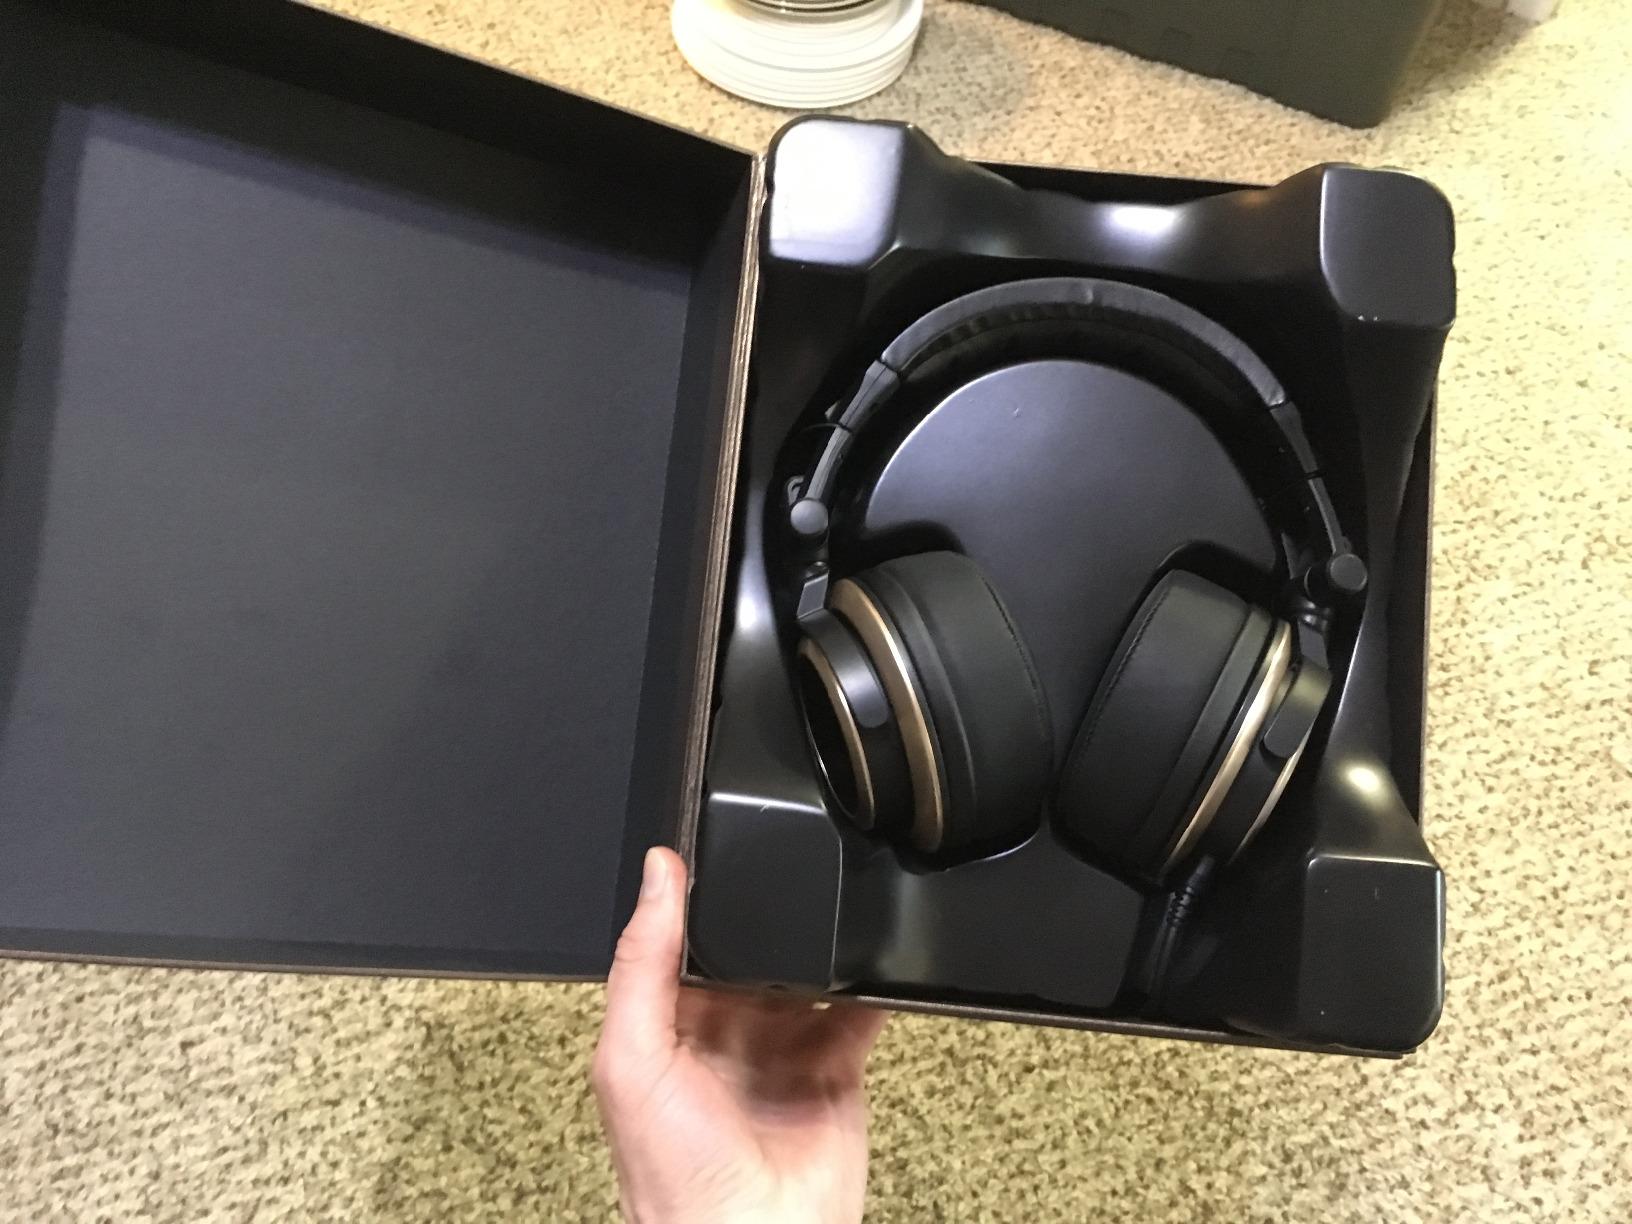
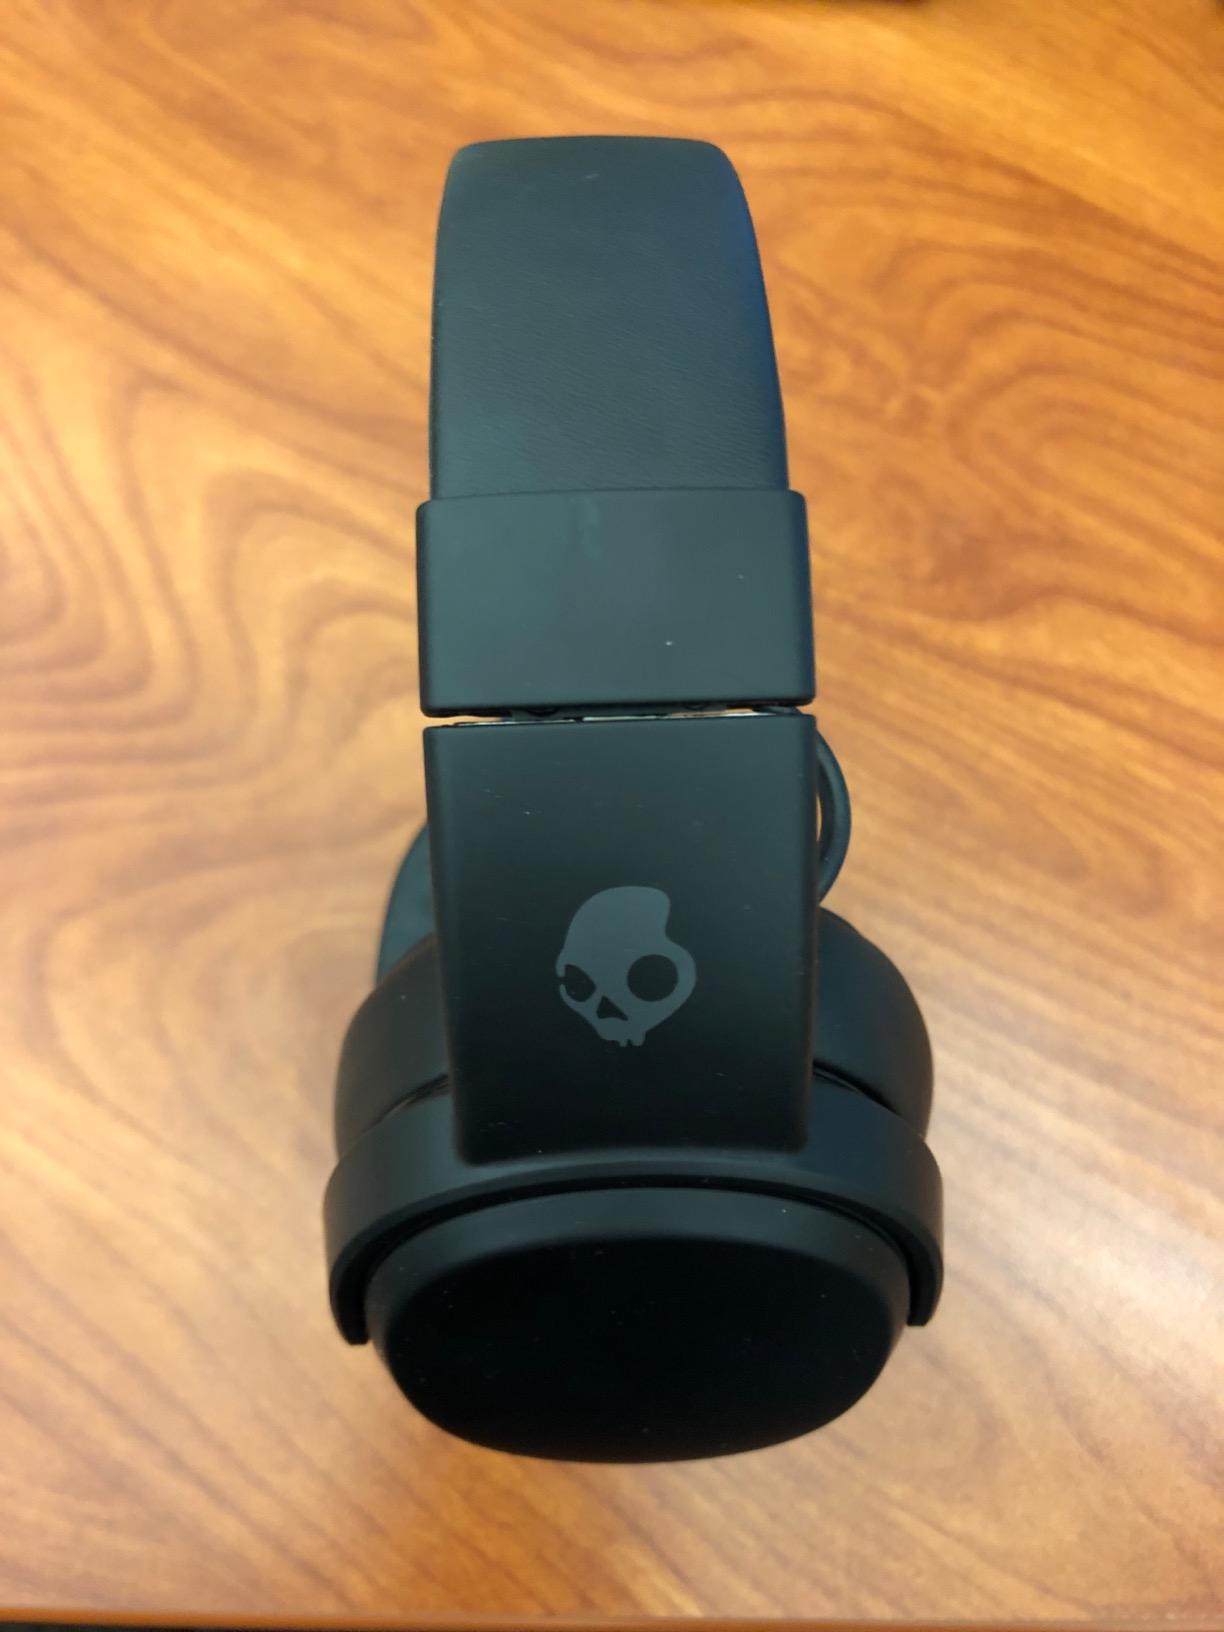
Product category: headphones
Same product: no